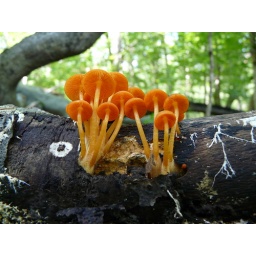
Some orange fungi on an old tree at Whiteman's Creek in Paris.